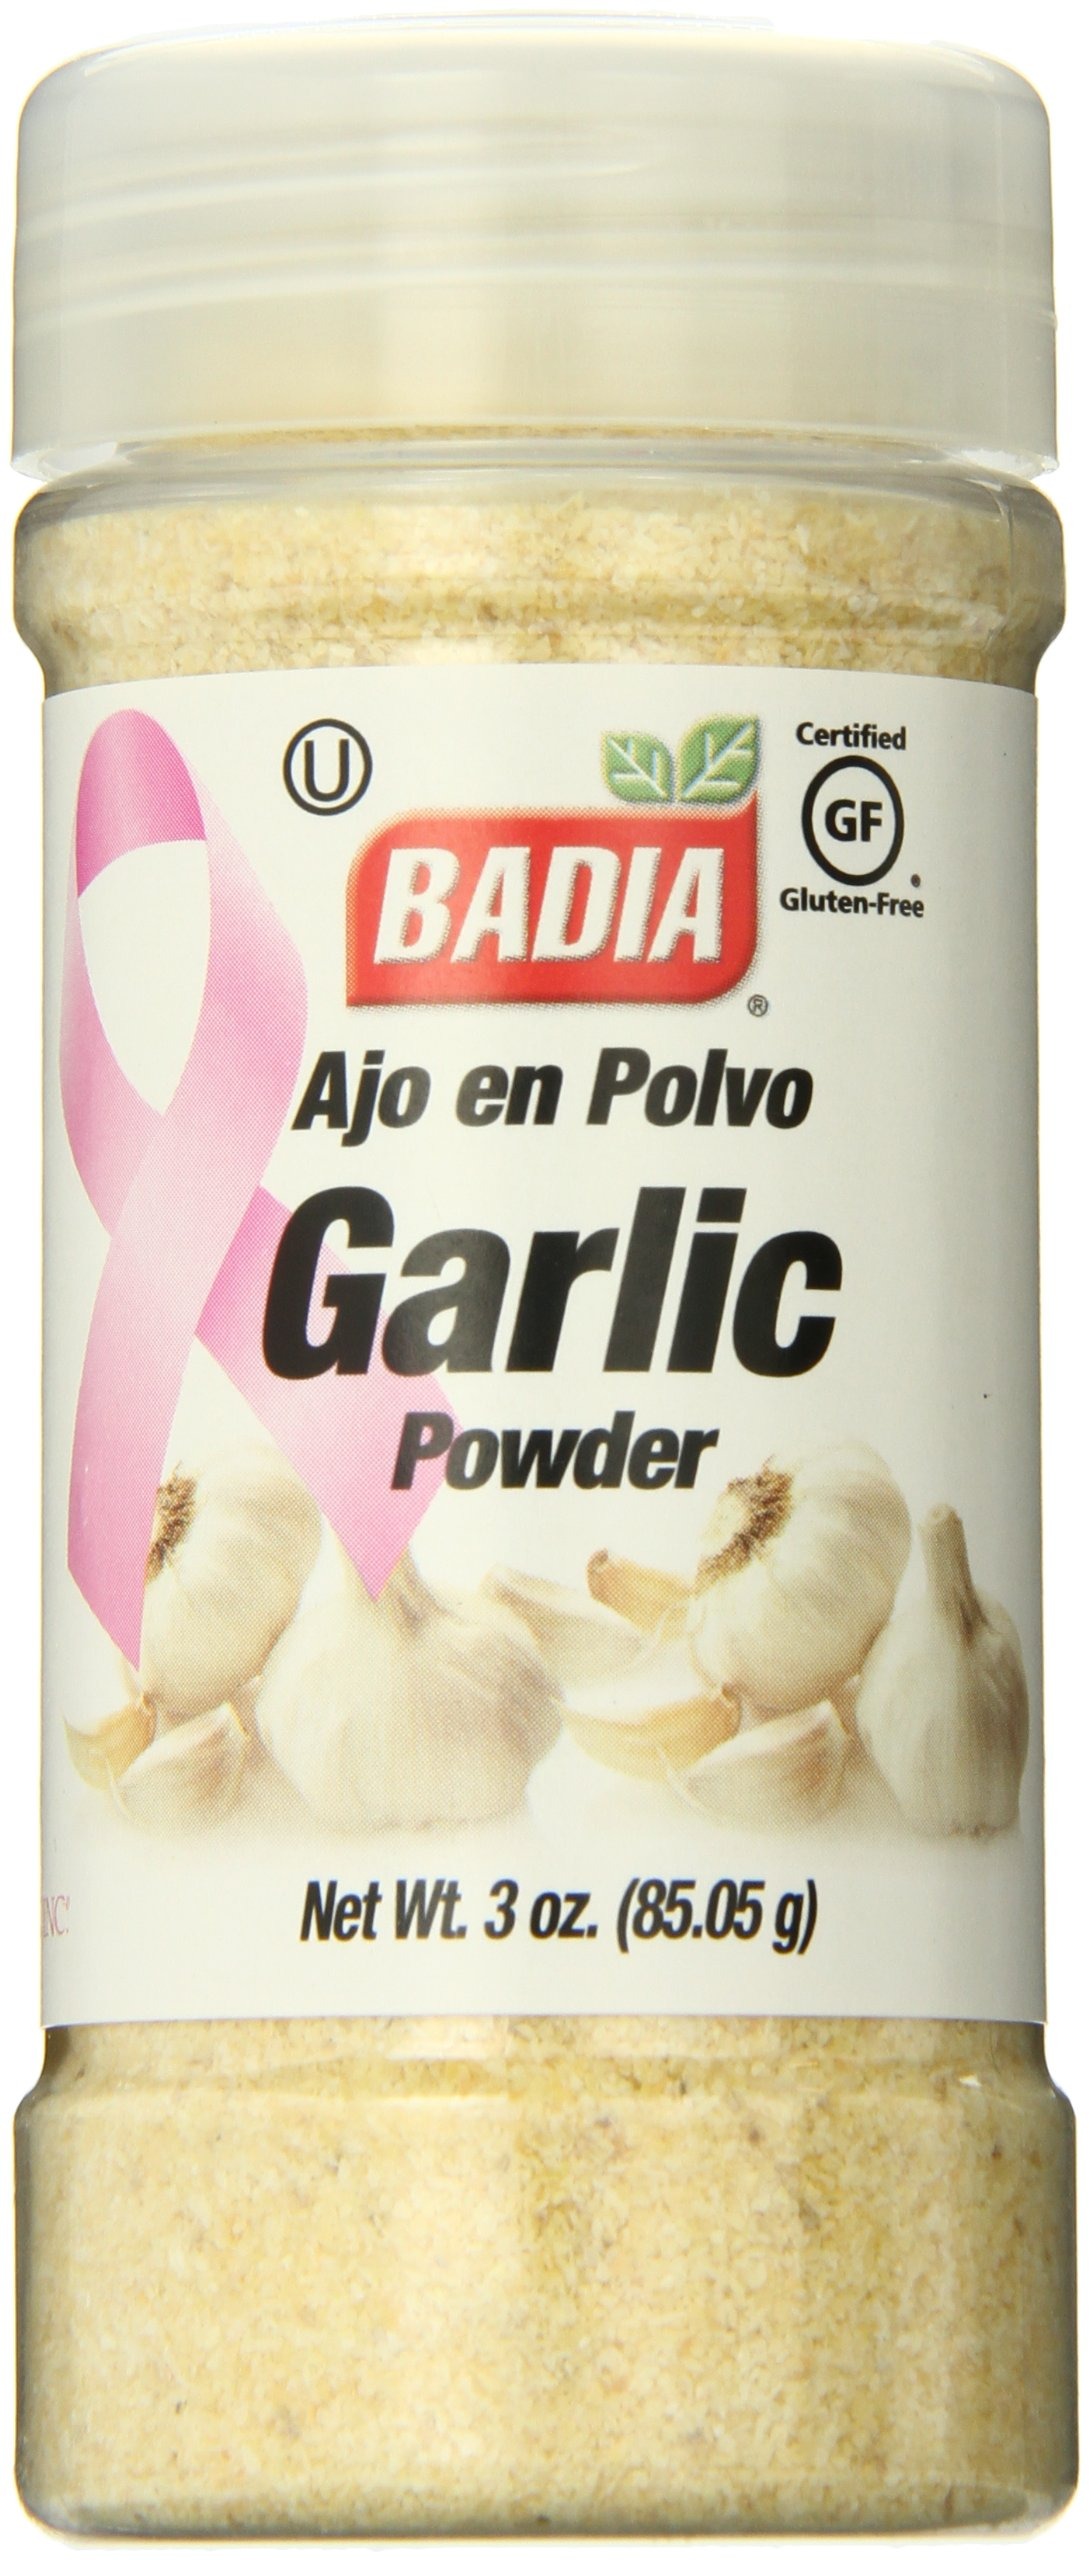
Item Name: Badia Garlic Powder, 3 Ounce
Bullet Point: Bahia garlic powder, 3 ounce
Value: 3.0
Unit: Ounce

Price: 3.09